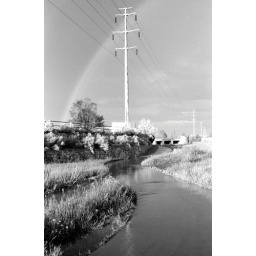
Flooded bike path with rainbow in black and white.